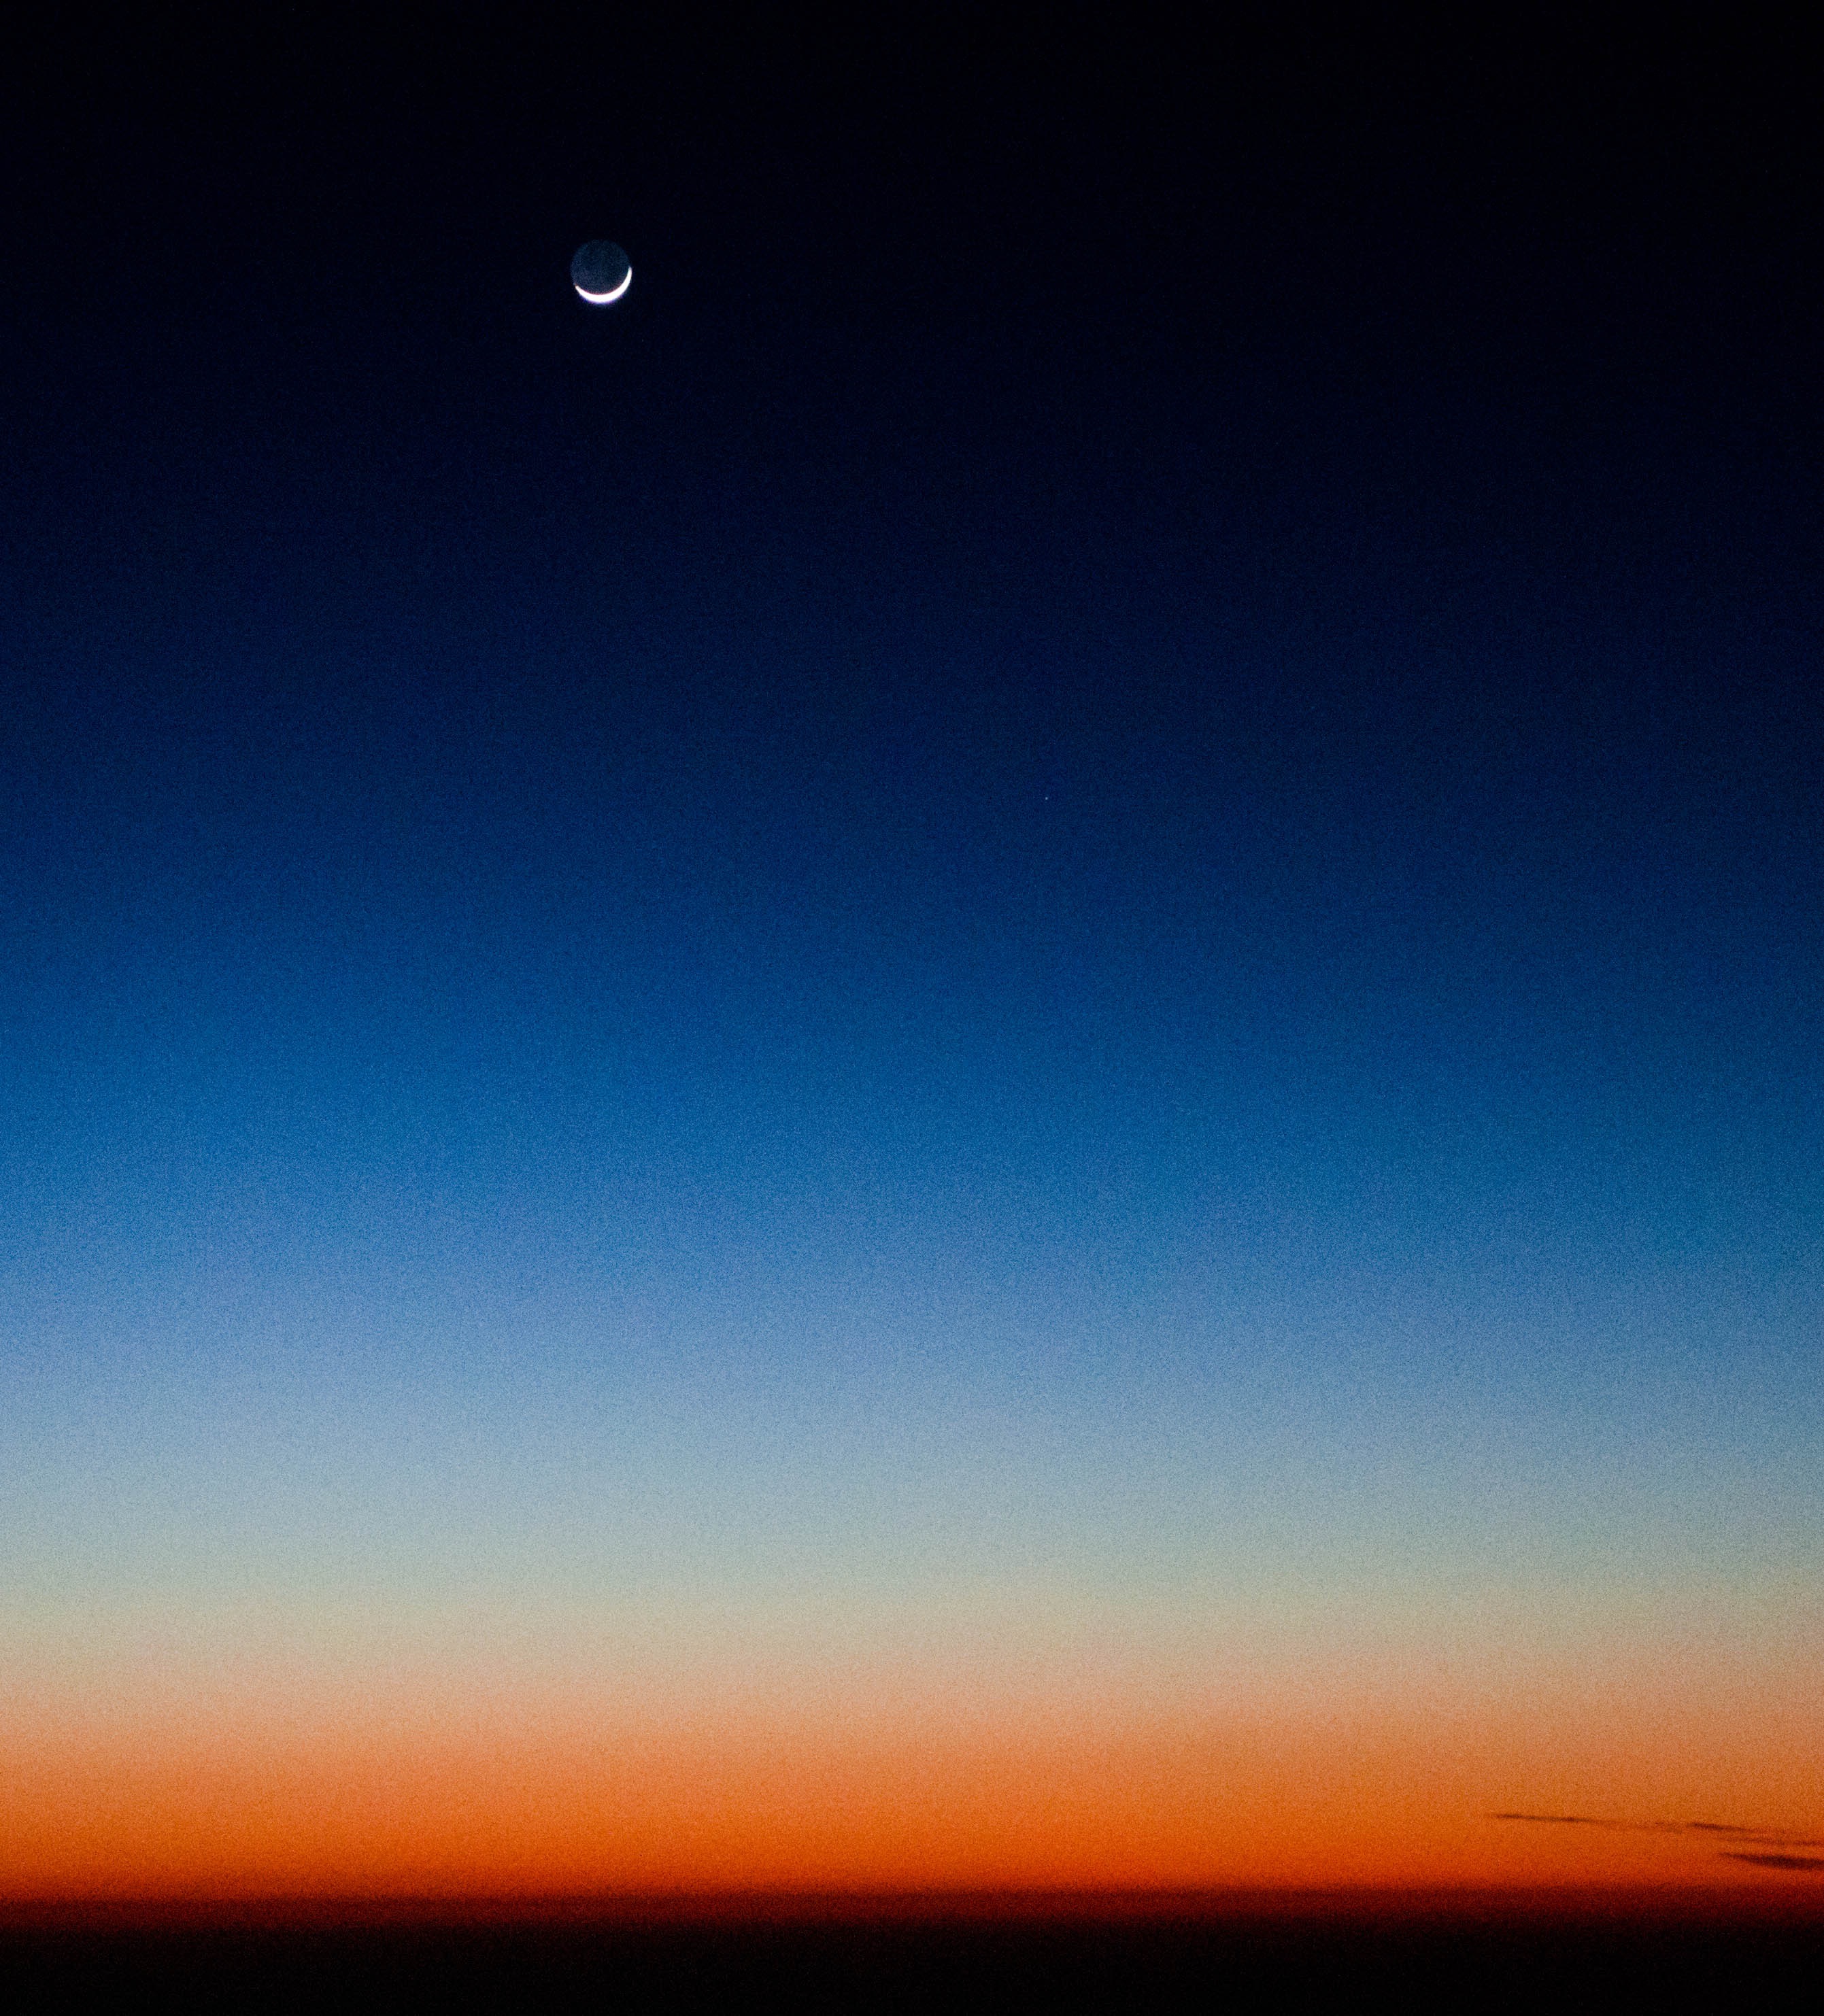
horizon, cloud, sky, sunrise, sunset, night, sunlight, dawn, atmosphere, dusk, evening, moon, afterglow, astronomical object, atmosphere of earth, computer wallpaper